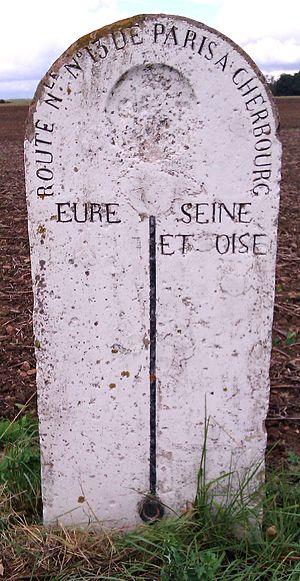
Borne séparant les départements de Seine-et-Oise (actuelles Yvelines) et Eure sur la Route Nationale 13.
La route nationale 13 ou RN 13 est l’une des principales routes nationales de France rayonnant au départ de Paris. Elle relie la capitale de la France à Cherbourg en passant par Évreux, Lisieux et Caen. C’est l’une des quatre grandes routes qui relient Paris à la Normandie, avec les nationales 12, 14 et 15.